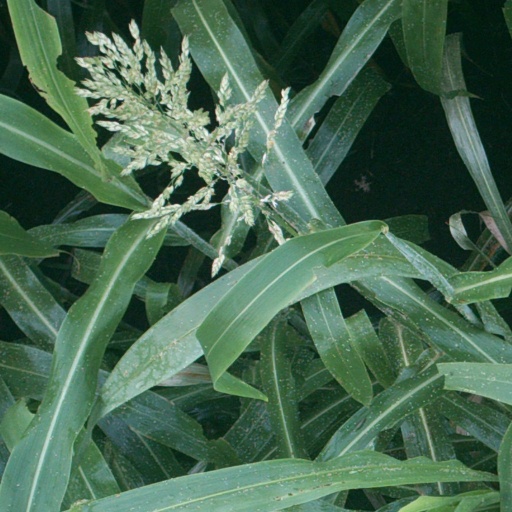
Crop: sorghum